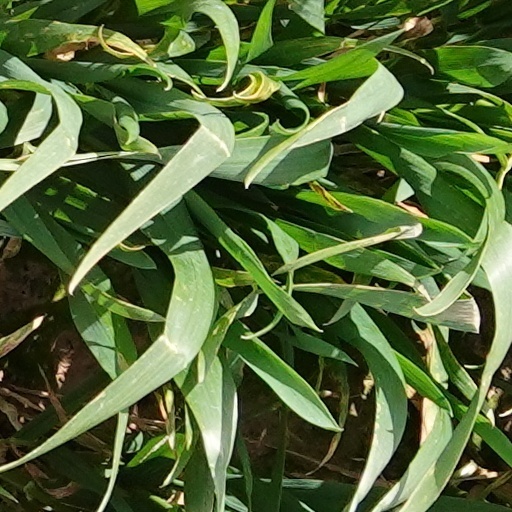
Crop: wheat